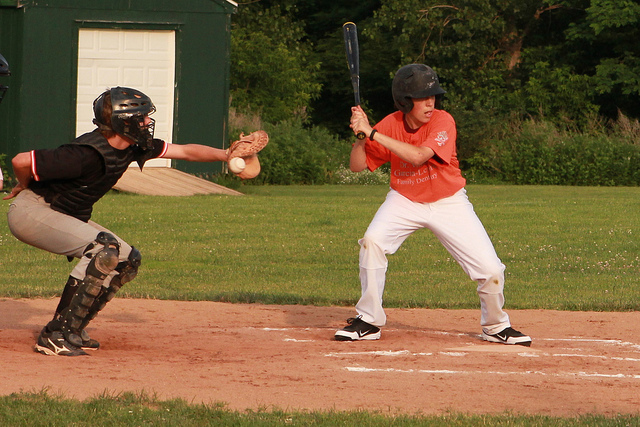
cầu thủ bắt bóng đang dùng găng tay để bắt bóng